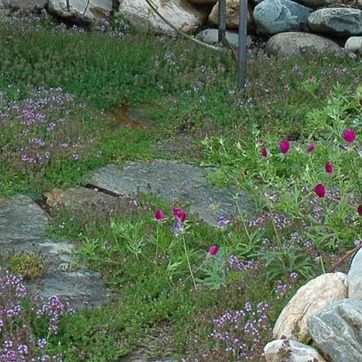
Material: stone